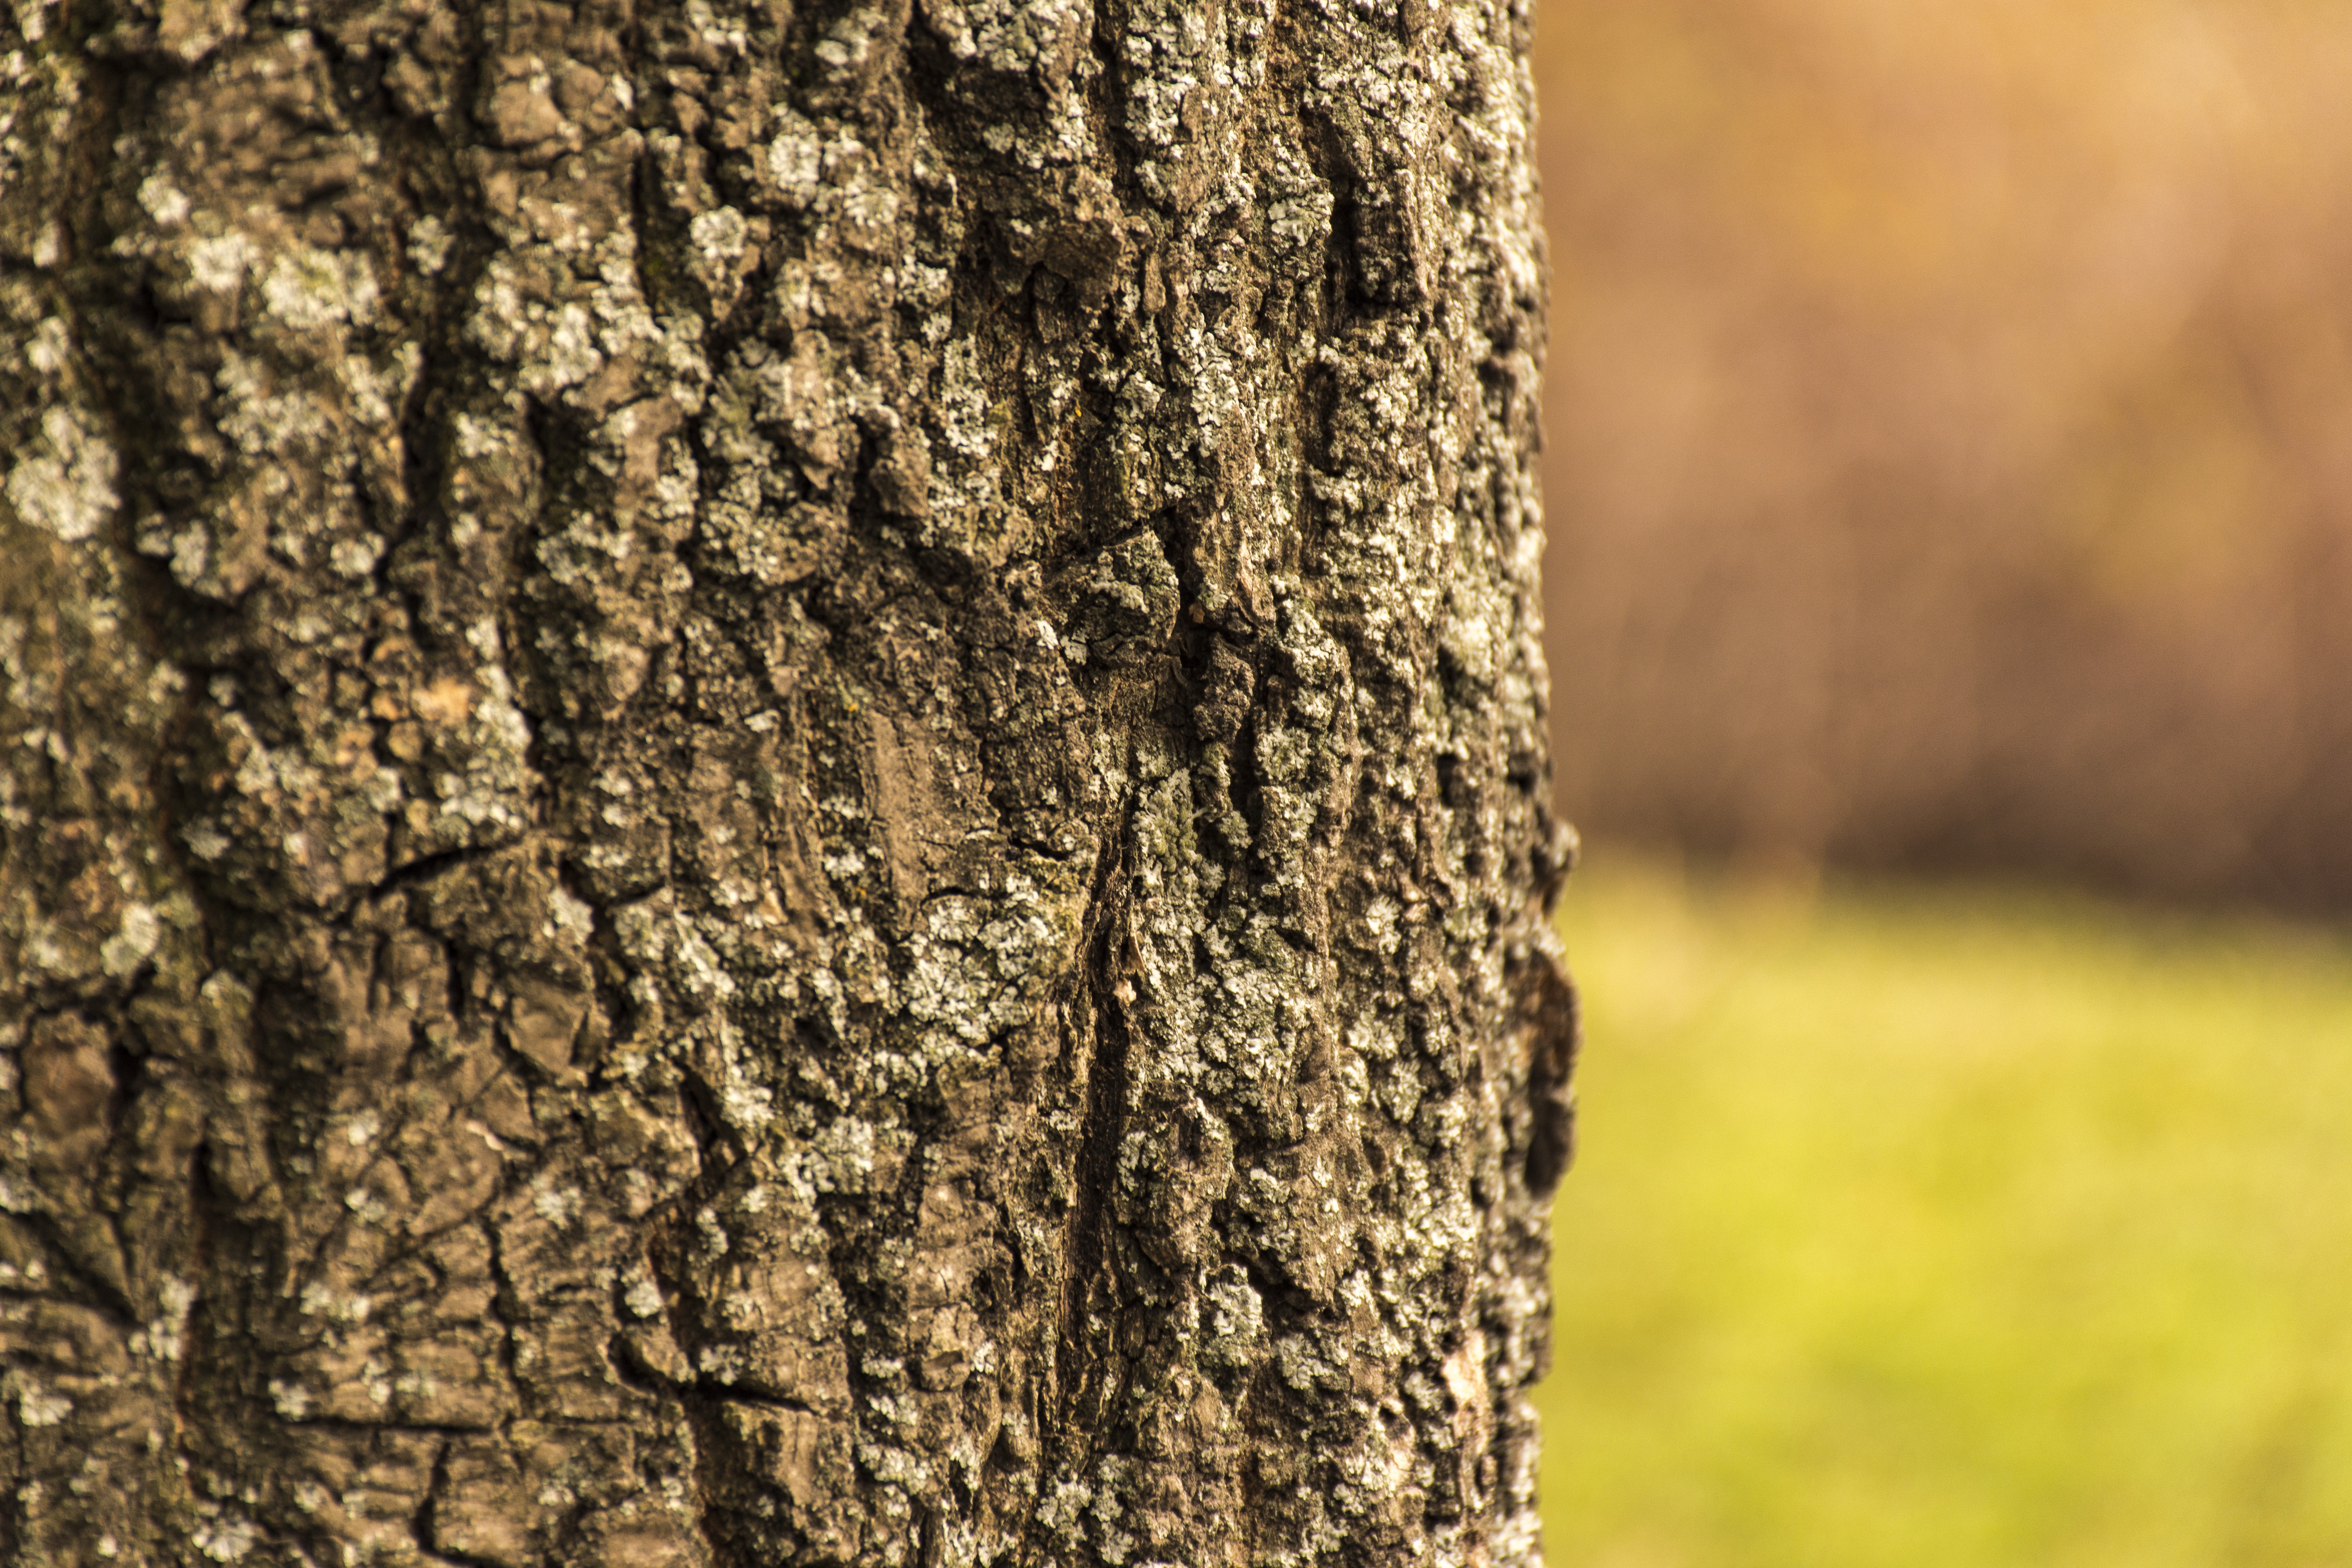
tree, nature, forest, grass, rock, branch, plant, wood, texture, leaf, trunk, bark, green, autumn, soil, surface, close up, strain, tree bark, the bark of the tree, plant stem, woody plant, land plant